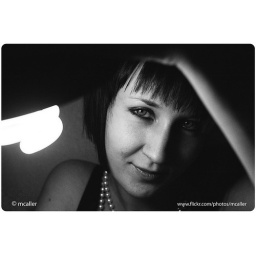
Photosession under desk lamp.. Thought such photo to sessions came to mind after viewing the program about crime on TV